Polarity (international relations)

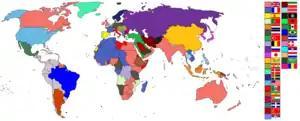
Empires of the world in 1905, with minor mistakes

Classical realist theorists, such as Hans Morgenthau and E. H. Carr, hold that multipolar systems are more stable than bipolar systems, as great powers can gain power through alliances and petty wars that do not directly challenge other powers; in bipolar systems, classical realists argue, this is not possible.